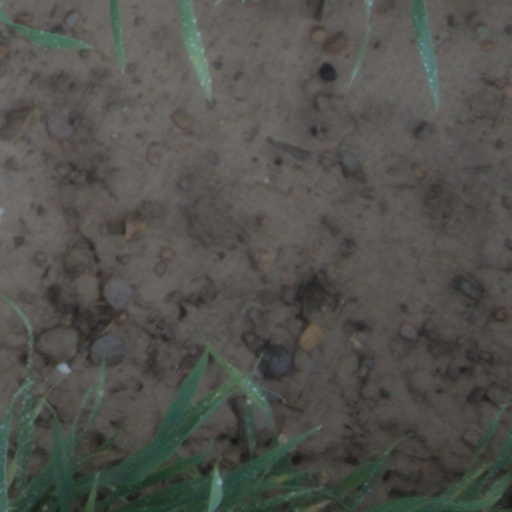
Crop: wheat